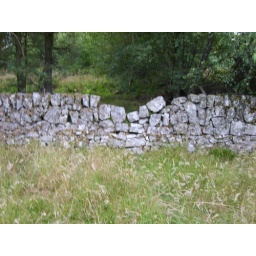
old wall in remote forest